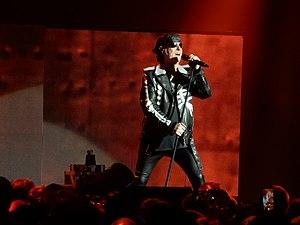
Klaus Meine (Scorpions) à Nantes en mars 2018.
Klaus Meine, né le 25 mai 1948 à Hanovre en Basse-Saxe, est le chanteur du groupe allemand de hard rock Scorpions.